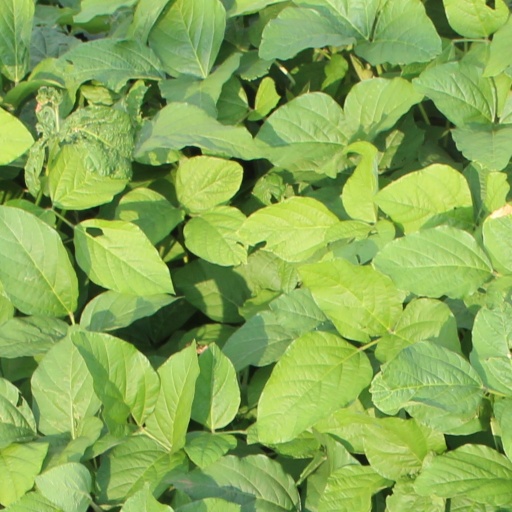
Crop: soybean